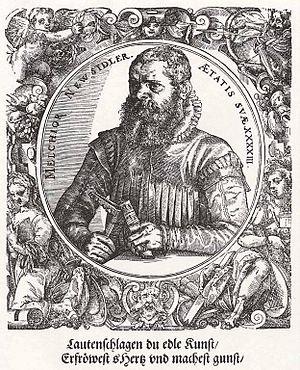
-
Melchior Neusidler, né en 1531 à Nuremberg – mort en 1591 à Augsbourg, est un compositeur et luthiste allemand. Il était le fils de Hans Neusidler.